Lake Erie and Northern Railway

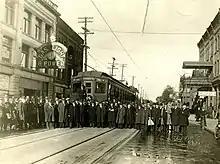
A group of businessmen next to the special 1917 "Elmira to Erie train" operated by the Lake Erie and Northern, intended to promote economic links along the corridor.

Passenger service began earlier than planned, on 7 February 1916. This was only along the northern section of the line, which was between Galt and Brantford. Four days earlier, on February 3, spring floods had damaged the Grand Valley Railway track north of Paris, leading to the end of passenger services on that line. The first test run had only occurred on February 2, and installation of the overhead line allowing electric traction operations to occur had only happened a week before the start of service.